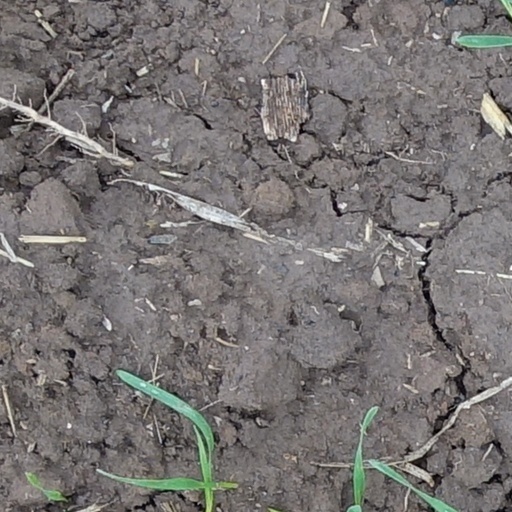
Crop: wheat